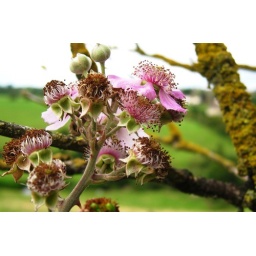
dog rose over Keynsham